Acropolis of Athens

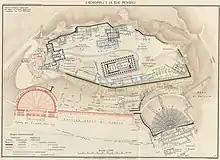
Map of Acropolis of Athens ( and 1940 CE.)

After independence, most features that dated from the Byzantine, Frankish, and Ottoman periods were cleared from the site in an attempt to restore the monument to its original form, "cleansed" of all later additions. The Parthenon mosque was demolished in 1843, and the Frankish Tower in 1875. German Neoclassicist architect Leo von Klenze was responsible for the restoration of the Acropolis in the 19th century, according to German historian Wolf Seidl, as described in his book "Bavarians in Greece".